Lisandra Guerra

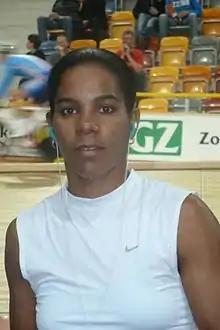
Guerra in 2011

Lisandra Guerra Rodriguez (born 31 October 1987, Matanzas) is a Cuban racing cyclist.